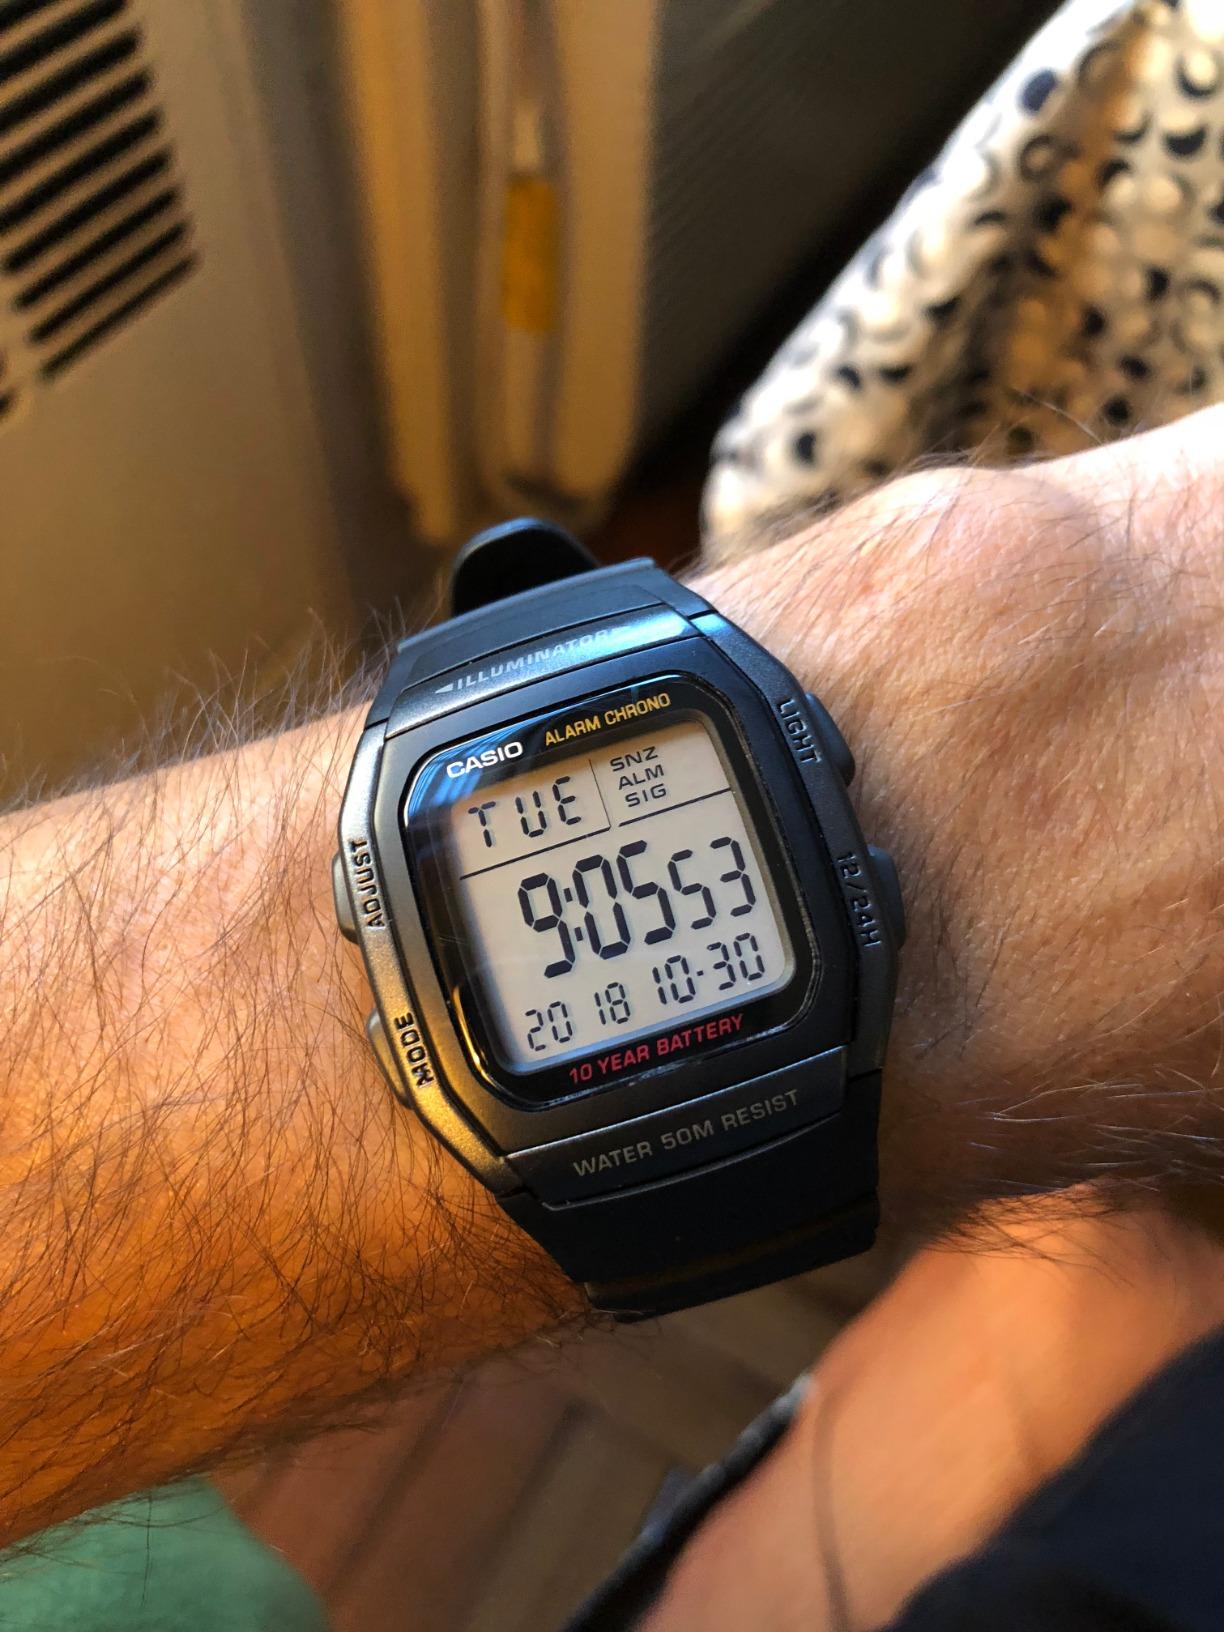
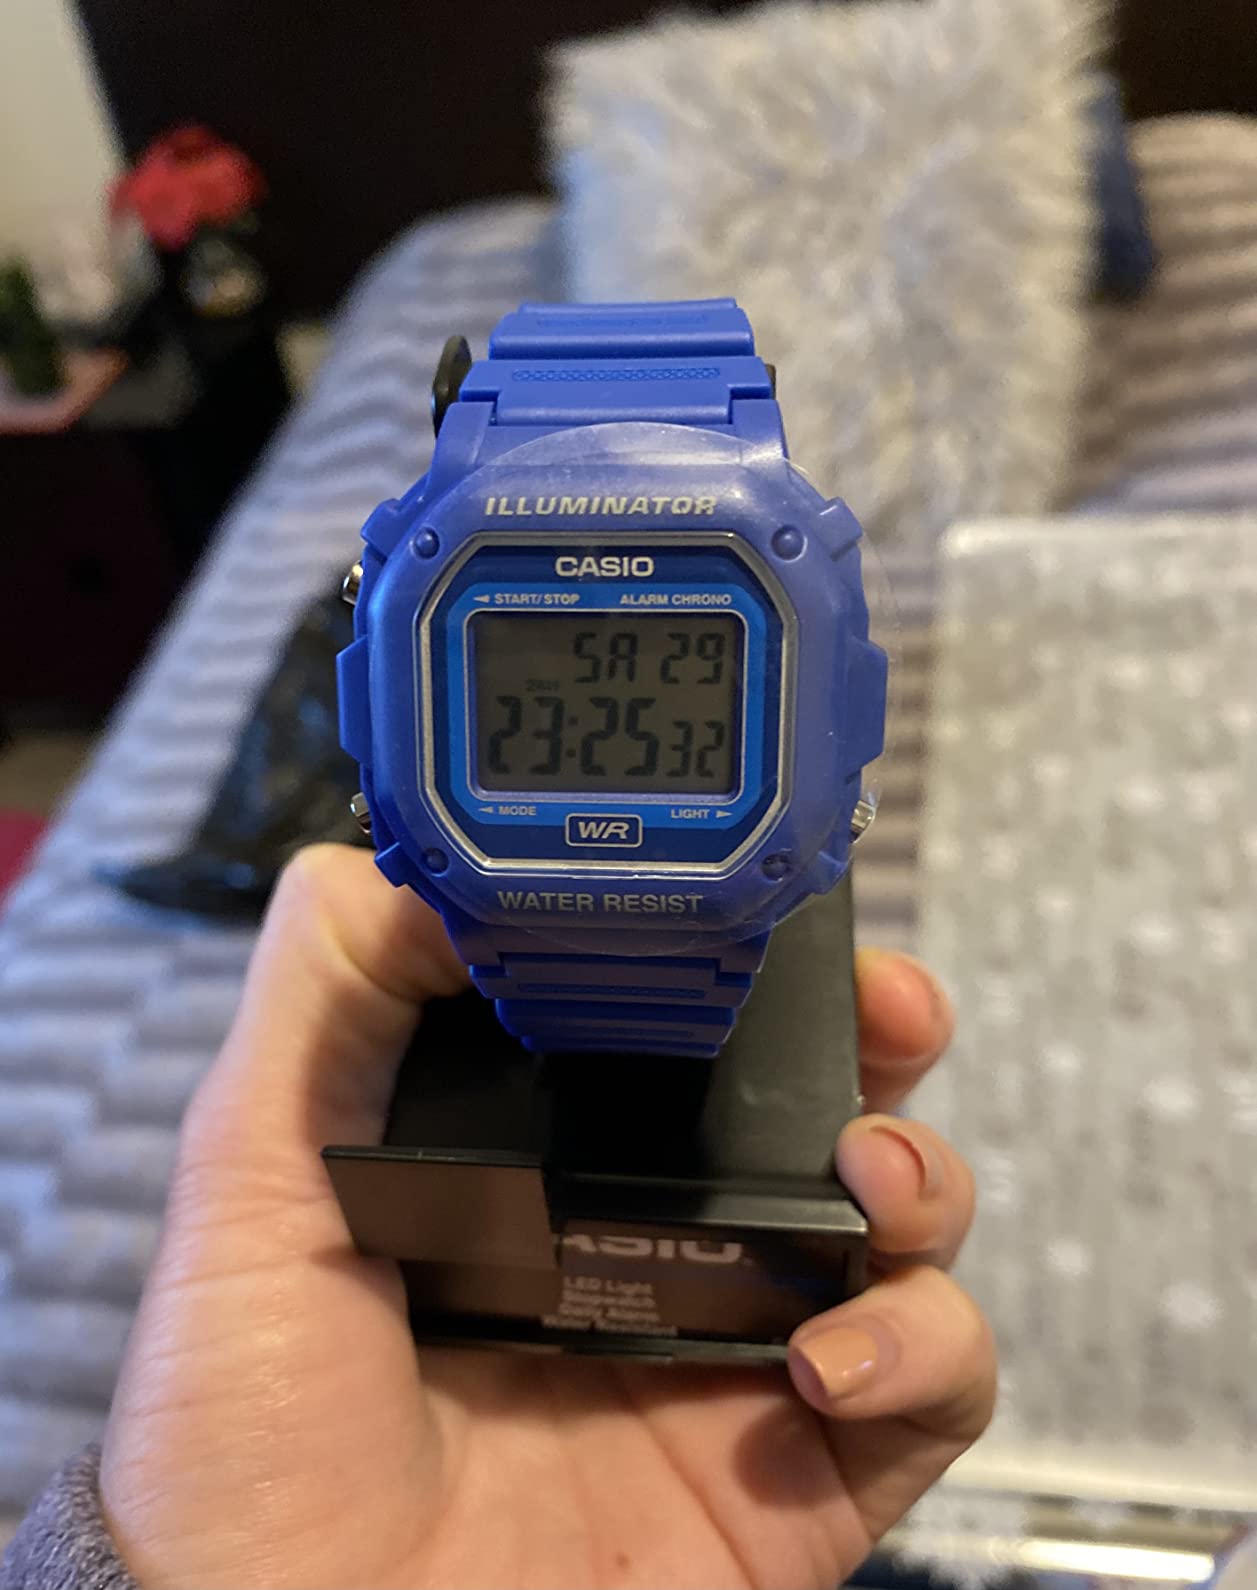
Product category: accessories_watch
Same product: no